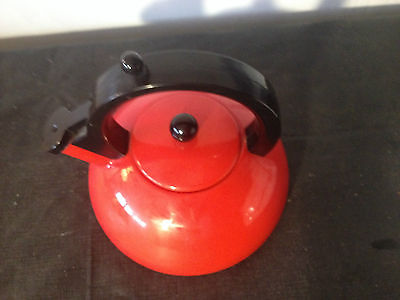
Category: kettle